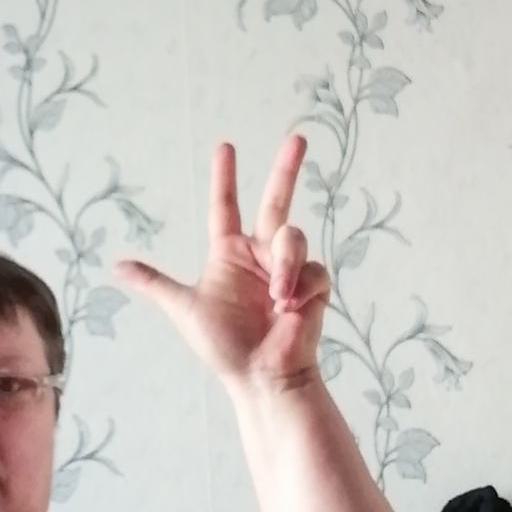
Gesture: three2